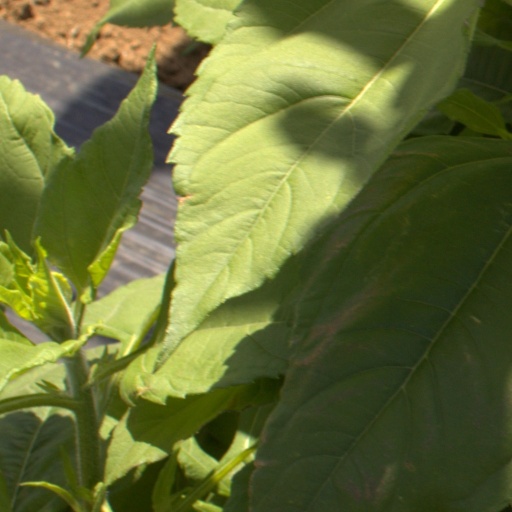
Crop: Jerusalem artichoke